VFA-102

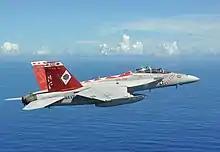
VFA-102 F/A-18F Super Hornet in 2013

Following the return from deployment, the squadron moved to NAS Lemoore, California to begin transition training in the F/A-18F. Upon completion, the squadron again changed homeport to Naval Air Facility Atsugi, Japan.